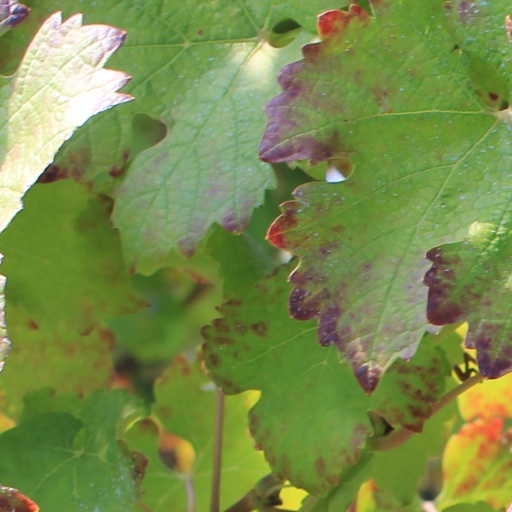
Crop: grape